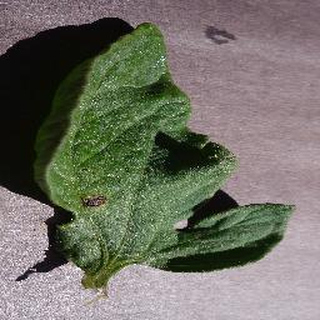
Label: tomato_early_blight